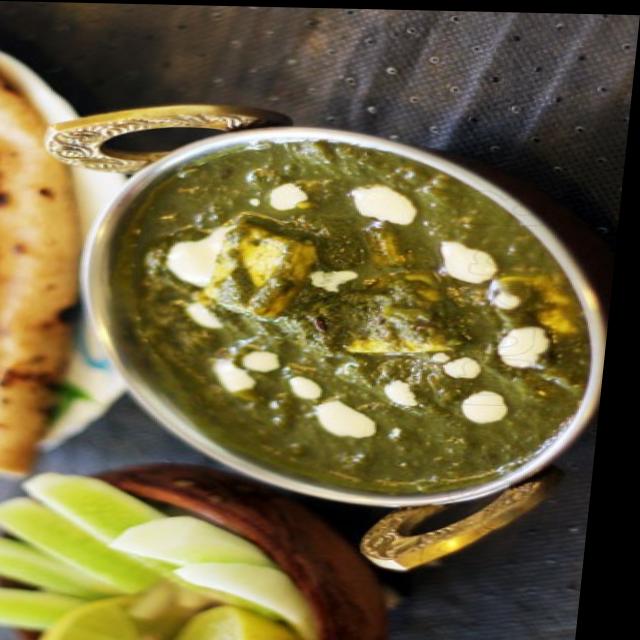
Dish: palak_paneer